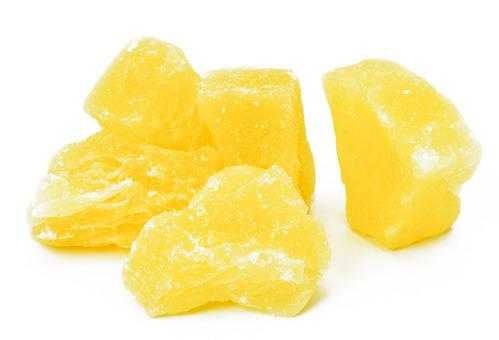
Label: Pineapple